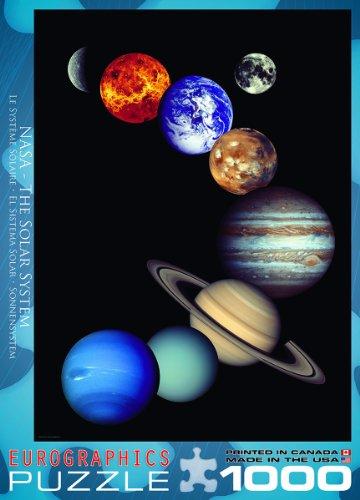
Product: EuroGraphics Nasa Solar System 1000 Piece Puzzle
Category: Toys & Games | Puzzles | Jigsaw Puzzles
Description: Great Condition.
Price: $19.09
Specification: ProductDimensions:19.2x26.6x0.1inches|ItemWeight:13.6ounces|ShippingWeight:1.5pounds(Viewshippingratesandpolicies)|DomesticShipping:ItemcanbeshippedwithinU.S.|InternationalShipping:ThisitemcanbeshippedtoselectcountriesoutsideoftheU.S.LearnMore|ASIN:B001V9CMBO|Itemmodelnumber:6000-0100|Manufacturerrecommendedage:6-15years